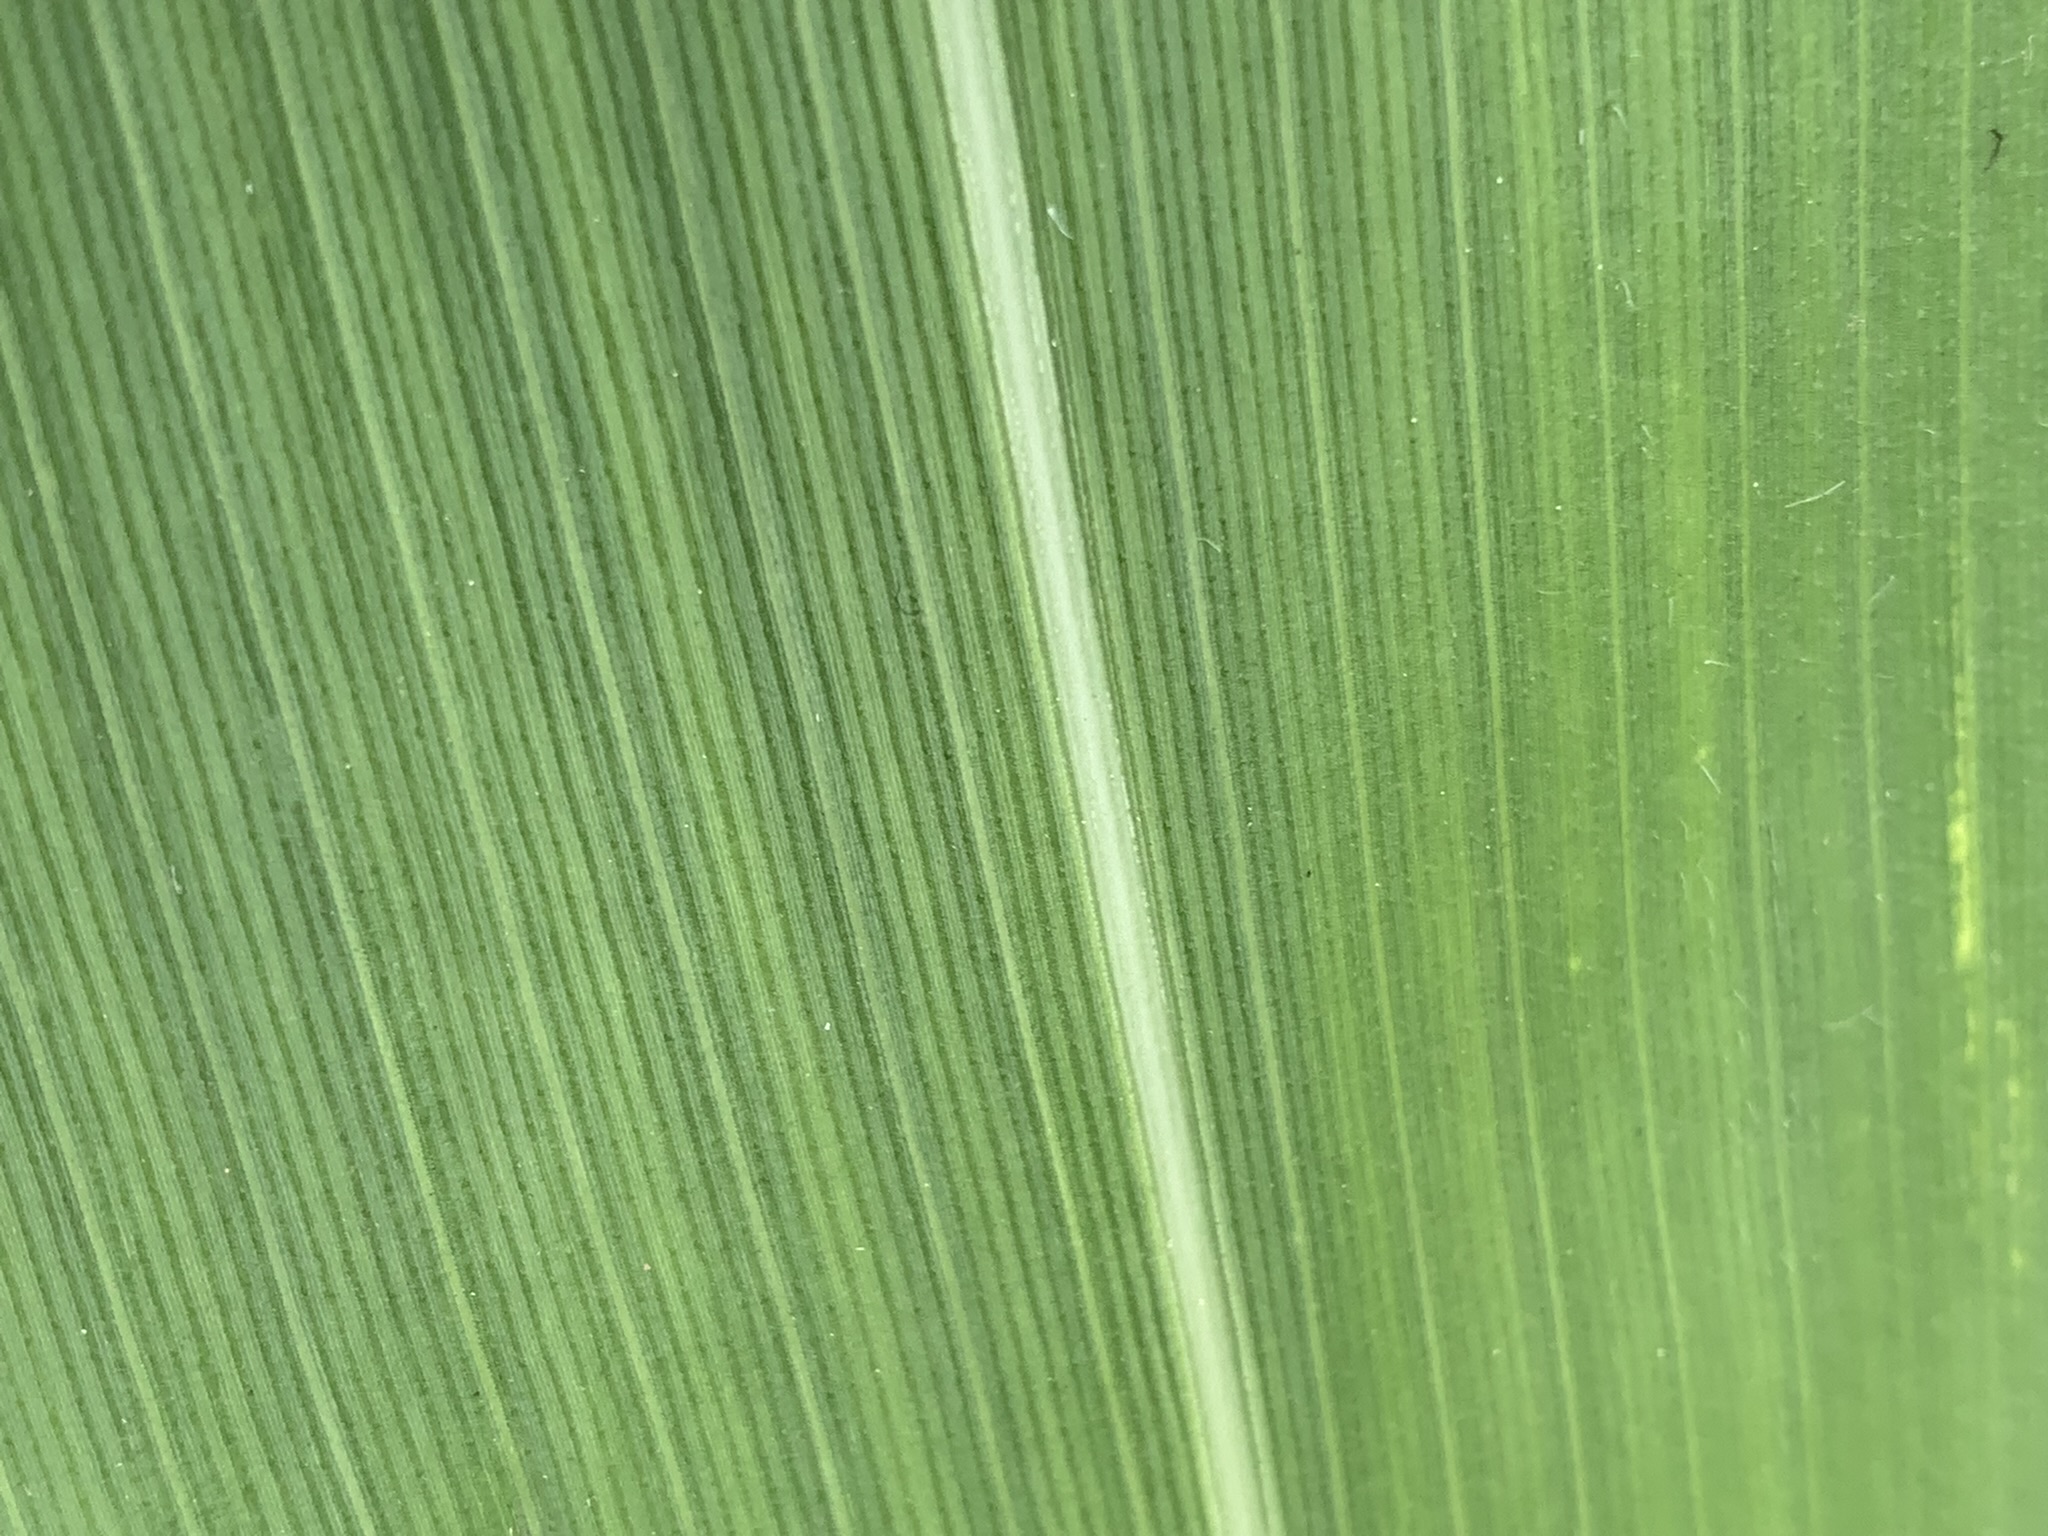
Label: Healthy